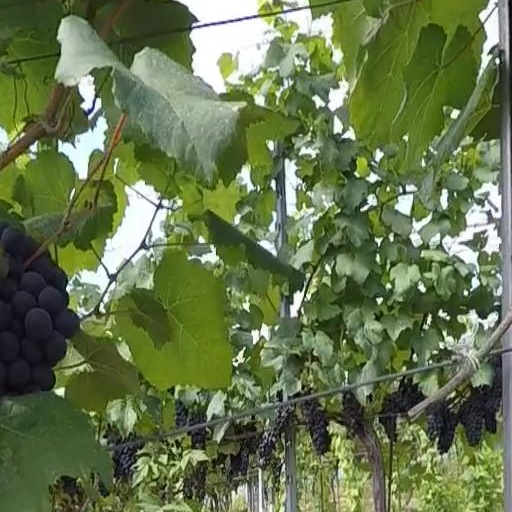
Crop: grape